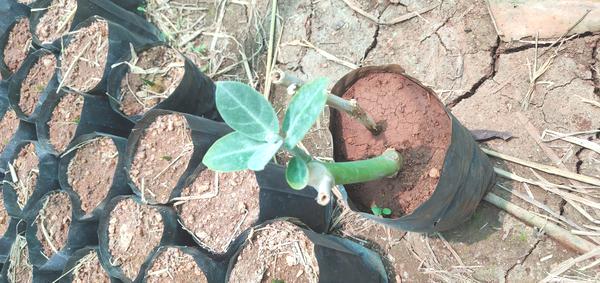
Plant: Ekka